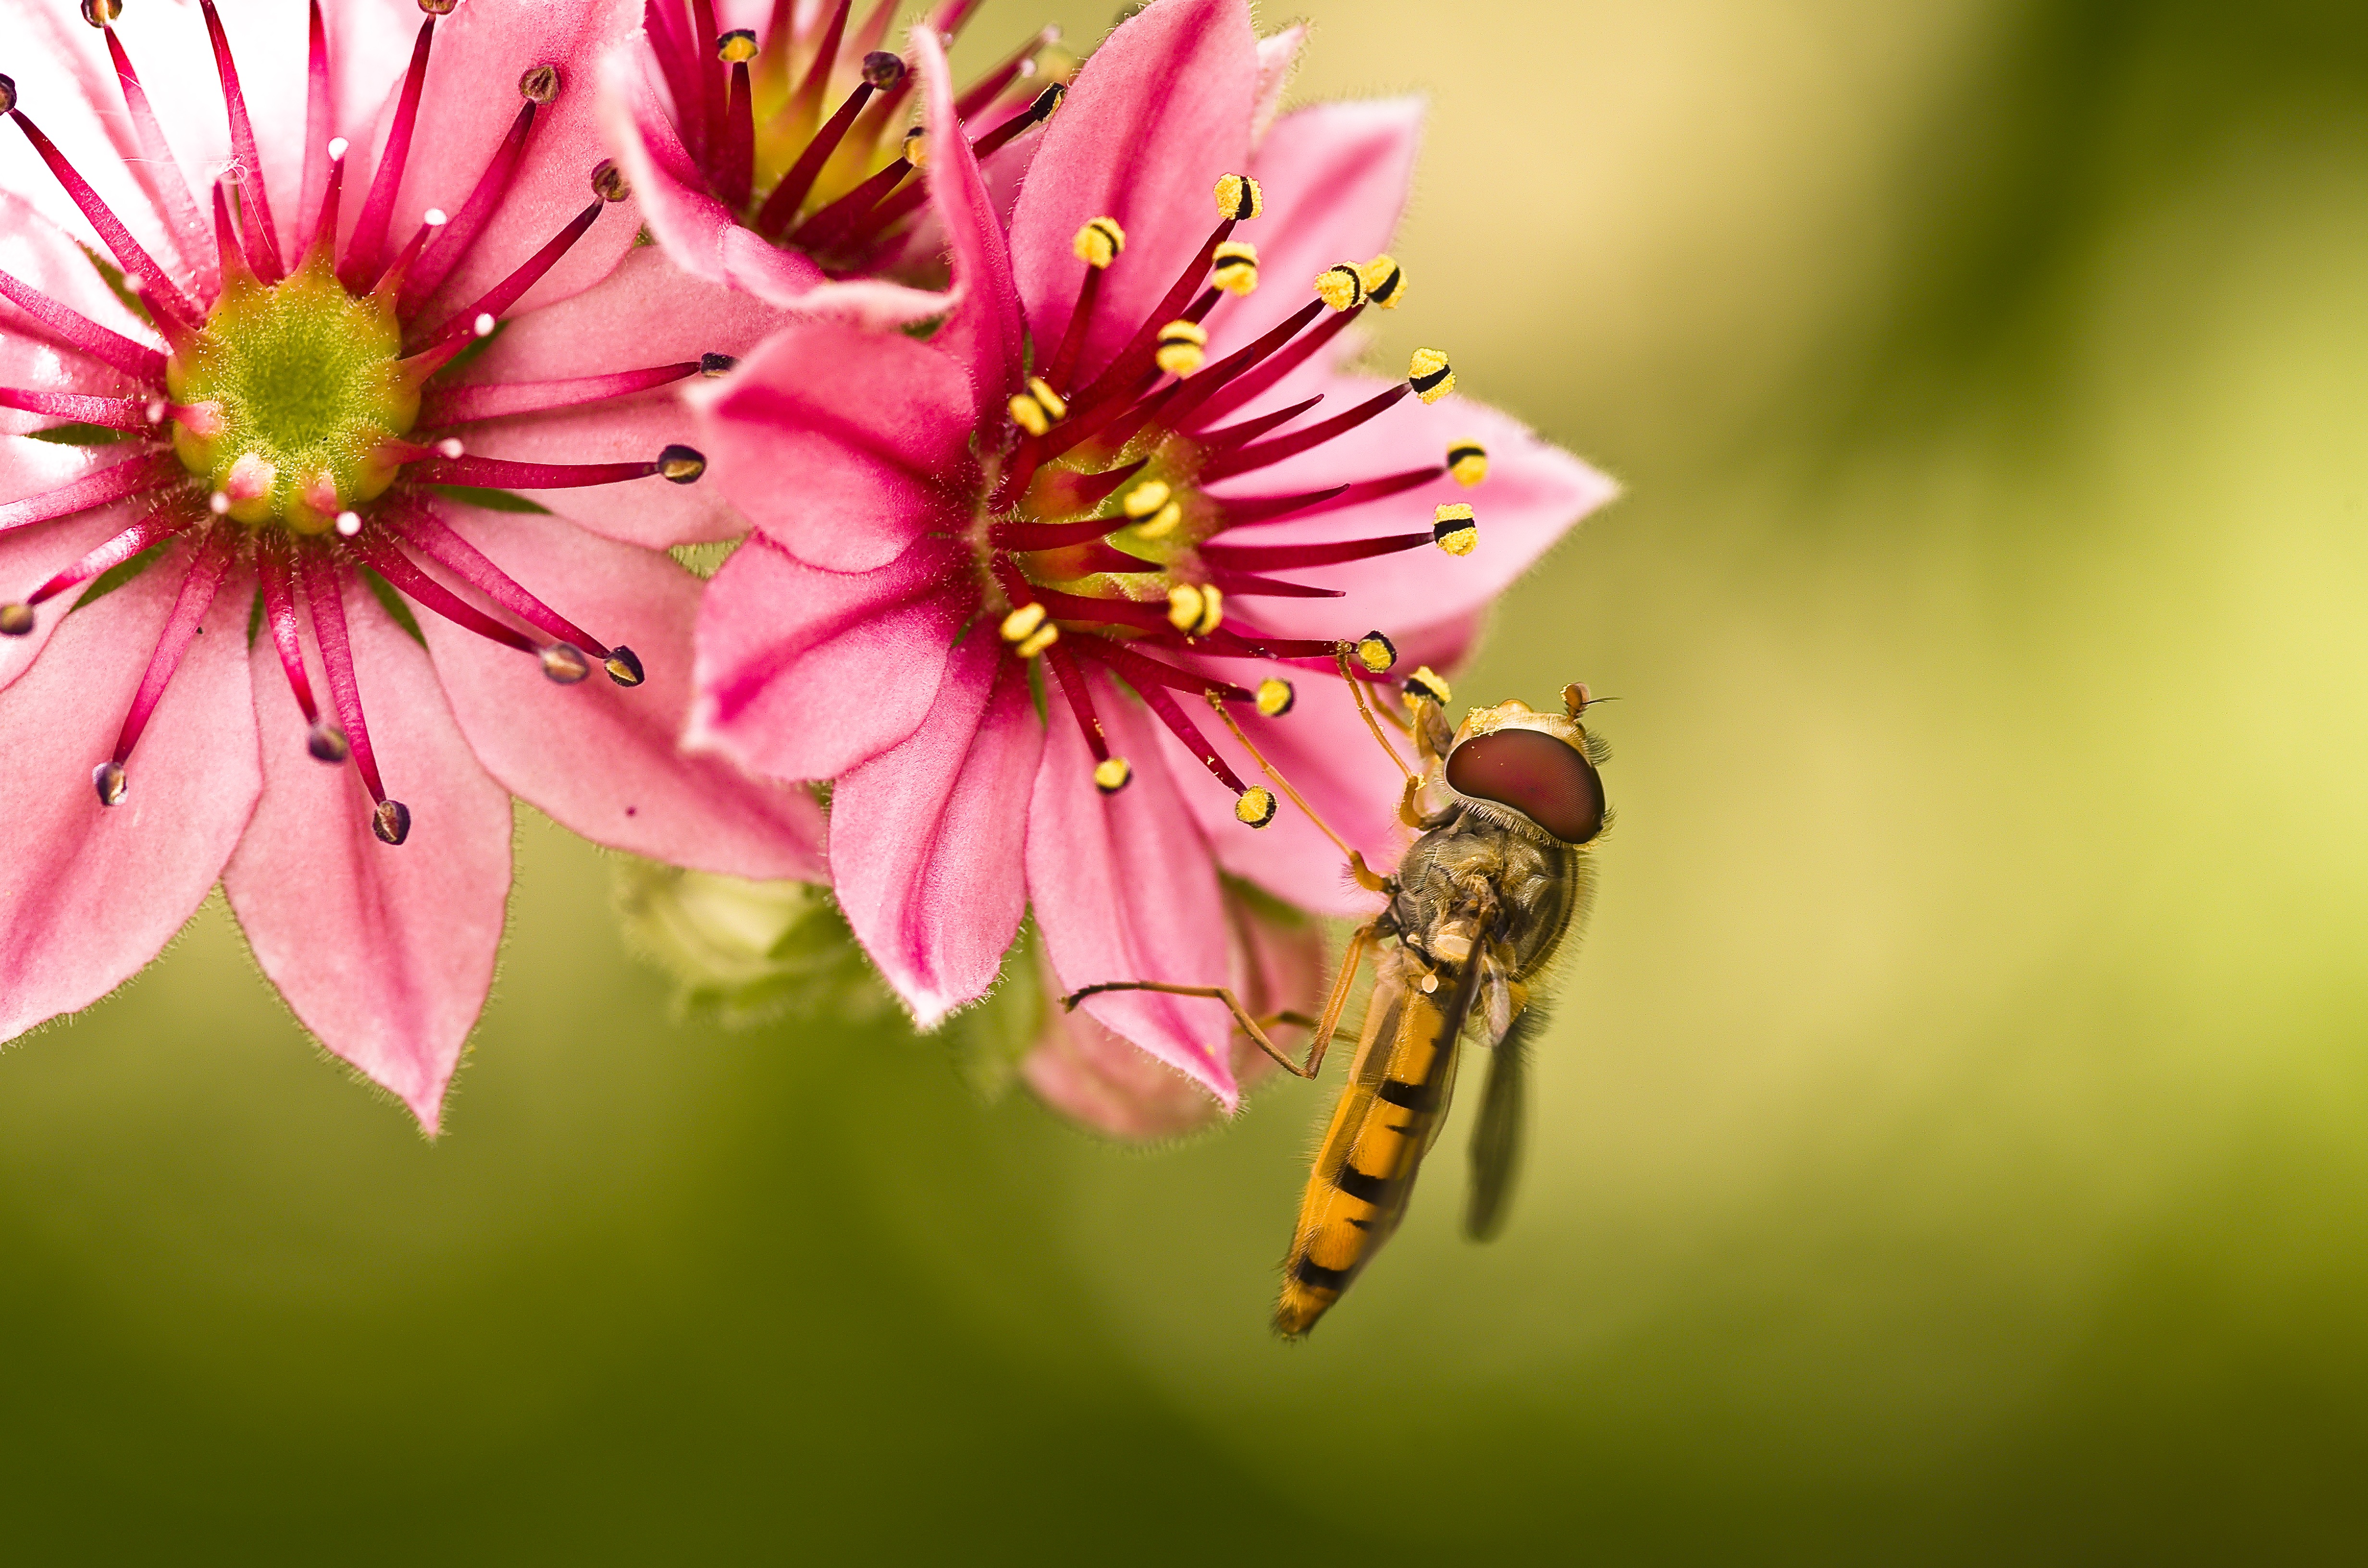
nature, blossom, plant, photography, leaf, flower, petal, bloom, rose, pollen, green, insect, botany, yellow, flora, fauna, invertebrate, wildflower, close up, hoverfly, bee, nectar, mimicry, macro photography, flowering plant, honey bee, houseleek, plant stem, land plant